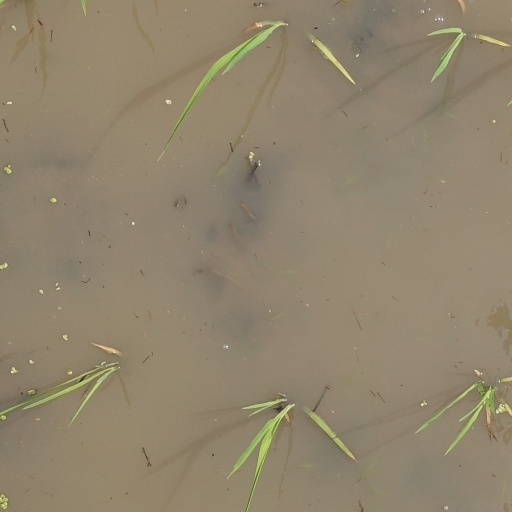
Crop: rice